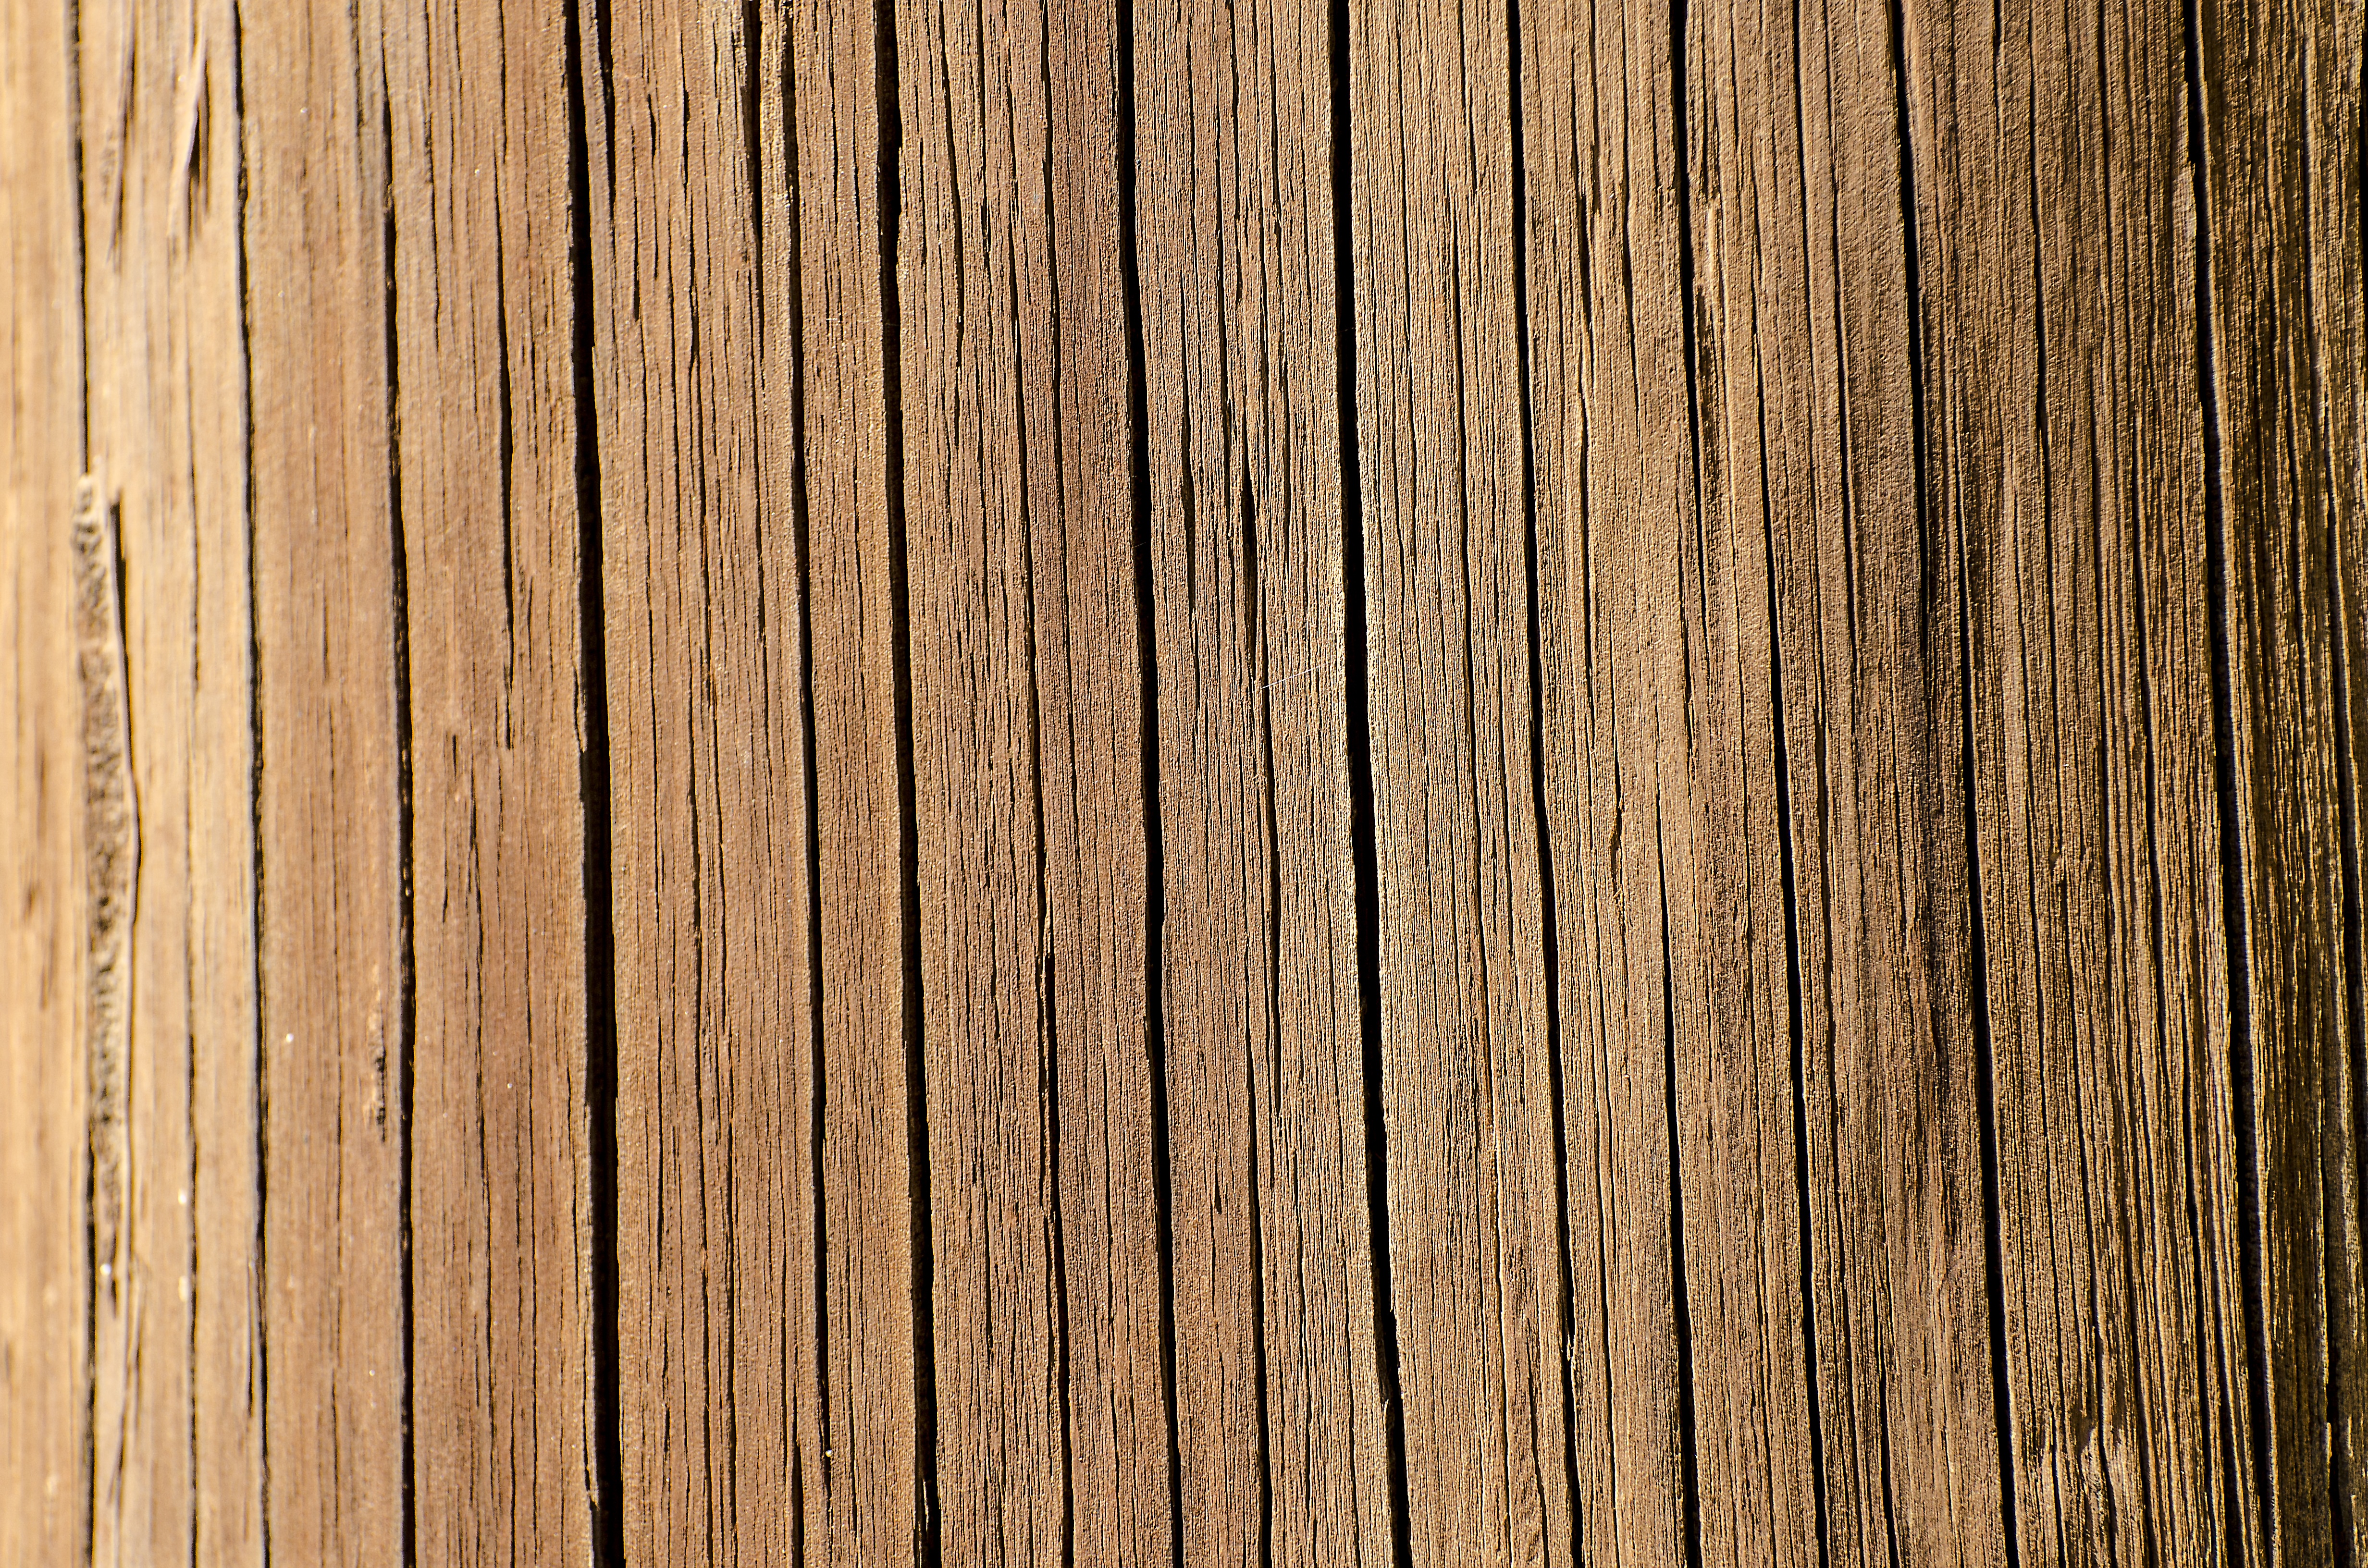
nature, post, board, wood, vintage, grain, retro, texture, plank, floor, old, dark, pattern, natural, brown, grunge, rough, lumber, material, surface, weathered, wood plank, background, hardwood, wooden, vertical, timber, backdrop, panel, aged, wood background, old wood, flooring, plywood, wood flooring, wood texture, splinter, wooden texture, wood texture background, laminate flooring, wood stain